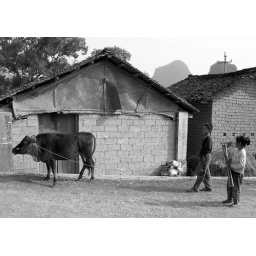
makes walking the dog seem so dull. in the countryside of yangshuo, china.